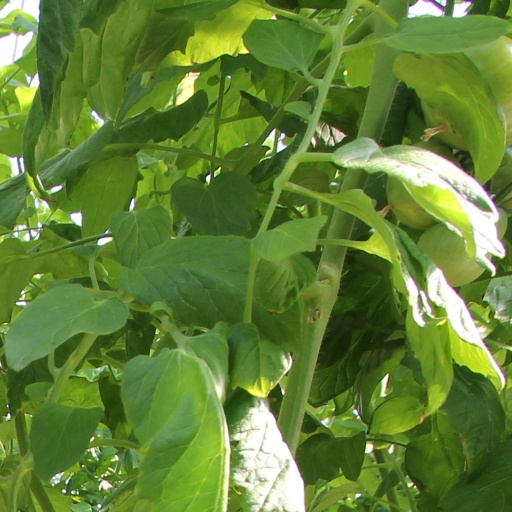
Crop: tomato